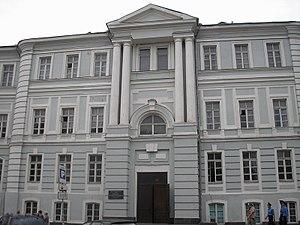
Andreï Ivanovitch Melenski était un architecte néoclassique de Moscou nommé architecte de la ville de Kiev en 1799 et occupe ce poste pendant une trentaine d'années. Ses réalisations sont monumentales par leur aspect architectural et non pas ornemental et ont donc été épargnées des destructions des années 1920 et 1930; caractérisées par de larges façades rectangulaires encadrant une colonade surmontée d'un tympan triangulaire, ou bien plus rarement par des rotondes périptères, elle continuent de marquer le paysage urbain de Kyiv aujourd'hui.